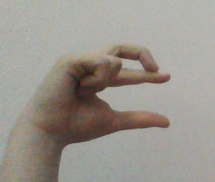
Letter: thal